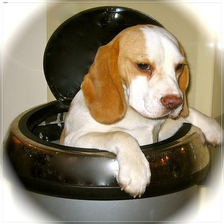
Species: dog
Breed: beagle